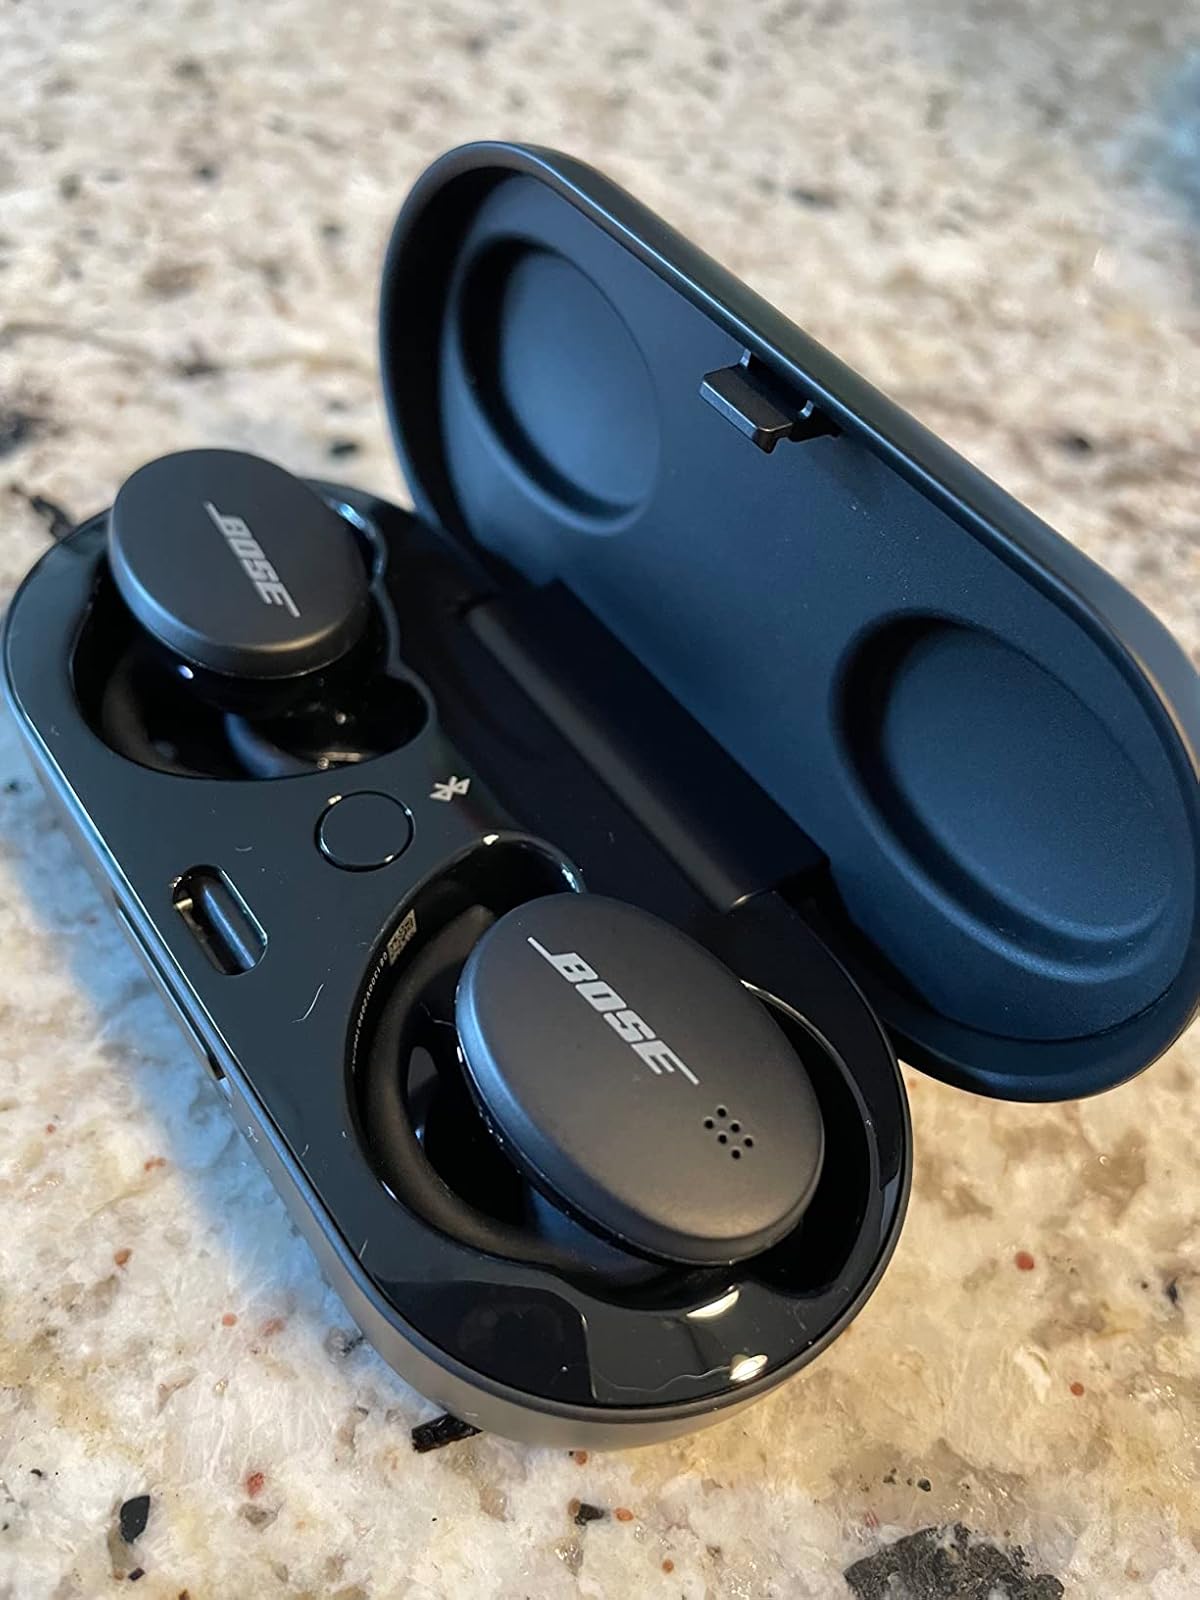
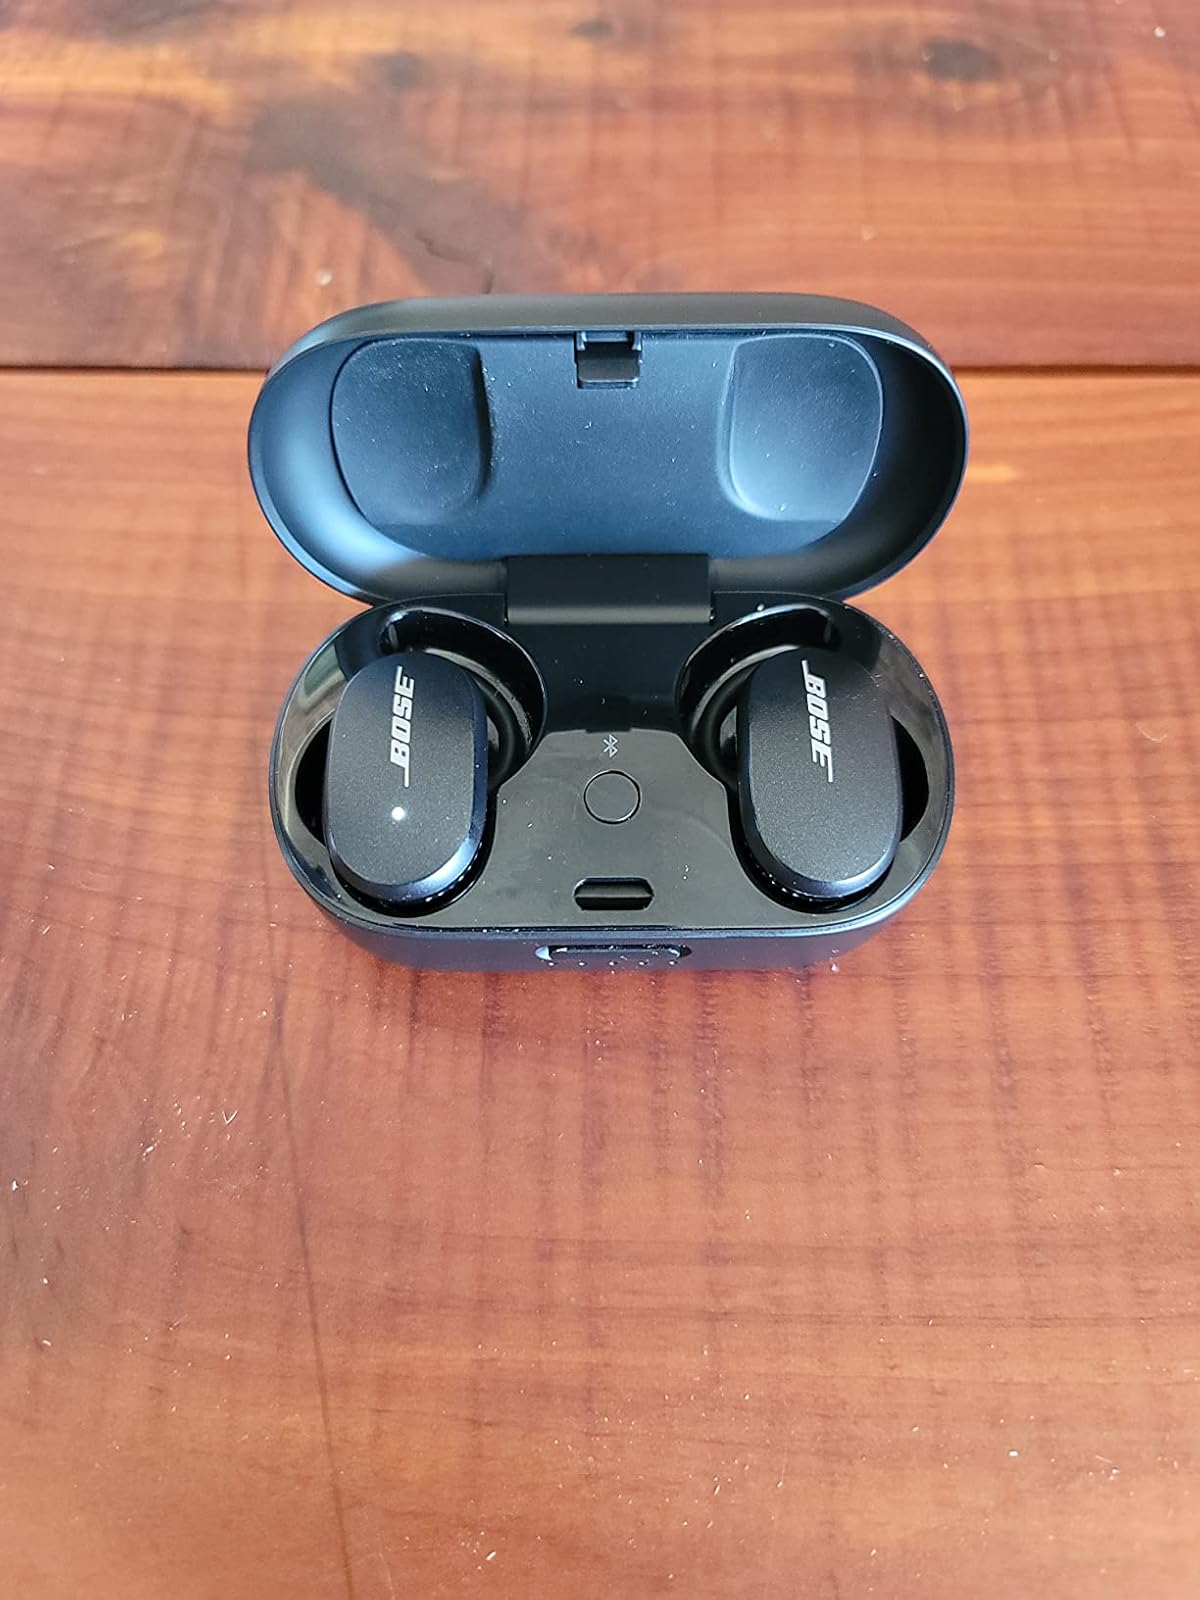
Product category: earbuds
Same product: no